Ssshhhh...Koi Hai

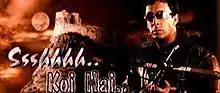

Ssshhhh... Koi Hai ( "Ssshhhh... Someone's there") is an Indian horror thriller television anthology series created by Cinevistaas Limited and Contiloe Entertainment for Star Plus. The first season was created by them together, while later seasons were only created by Aditya Narain Singh & Abhimanyu Singh and were aired on Star Plus' sister channel Star One. The series which premiered on 27 July 2001, ran for three seasons ending on 16 May 2010.